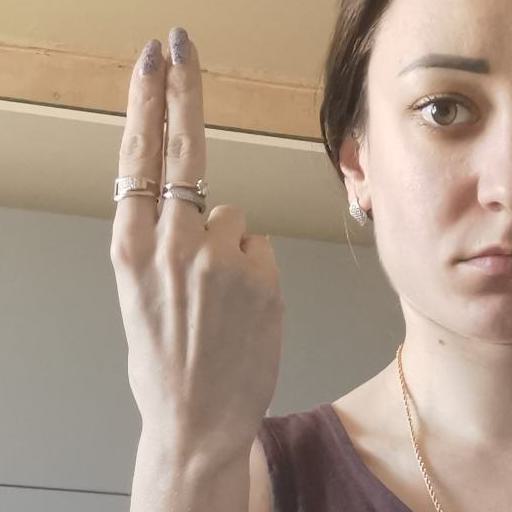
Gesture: two_up_inverted